Construction industry of Japan

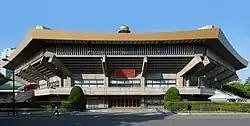
The Nippon Budokan, originally constructed for the 1964 Olympics and today a famous sports, music and event arena

The construction industry of Japan is a large component of the Japanese economy in terms of economic output and employment. Its history is one that mirrors closely the overall economic path of the country, from establishment of the capital during the feudal era, through economic modernization and imperial rule, and until today with the recovery and great economic expansion of Japan's post-war years. More recently, the industry has been influenced by preparations for major events, most notably the 2020 Summer Olympics, and a push towards sustainability. Contemporary challenges include maintaining access to labor and combating political corruption.